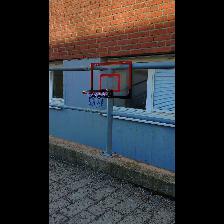
Label: NonHuman